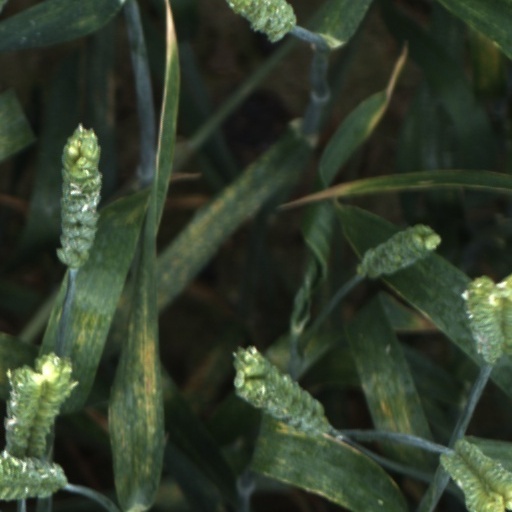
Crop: wheat